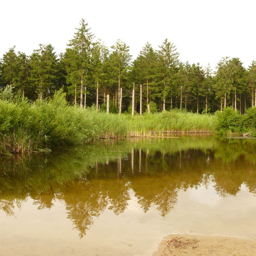
rest place in the forest .